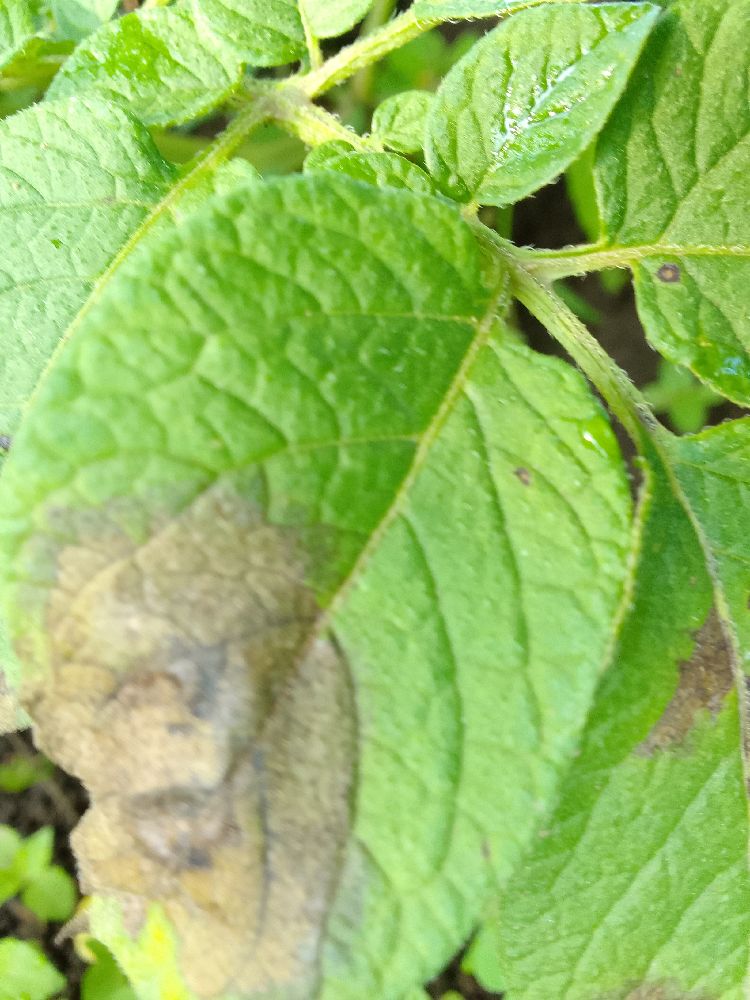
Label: Late blight